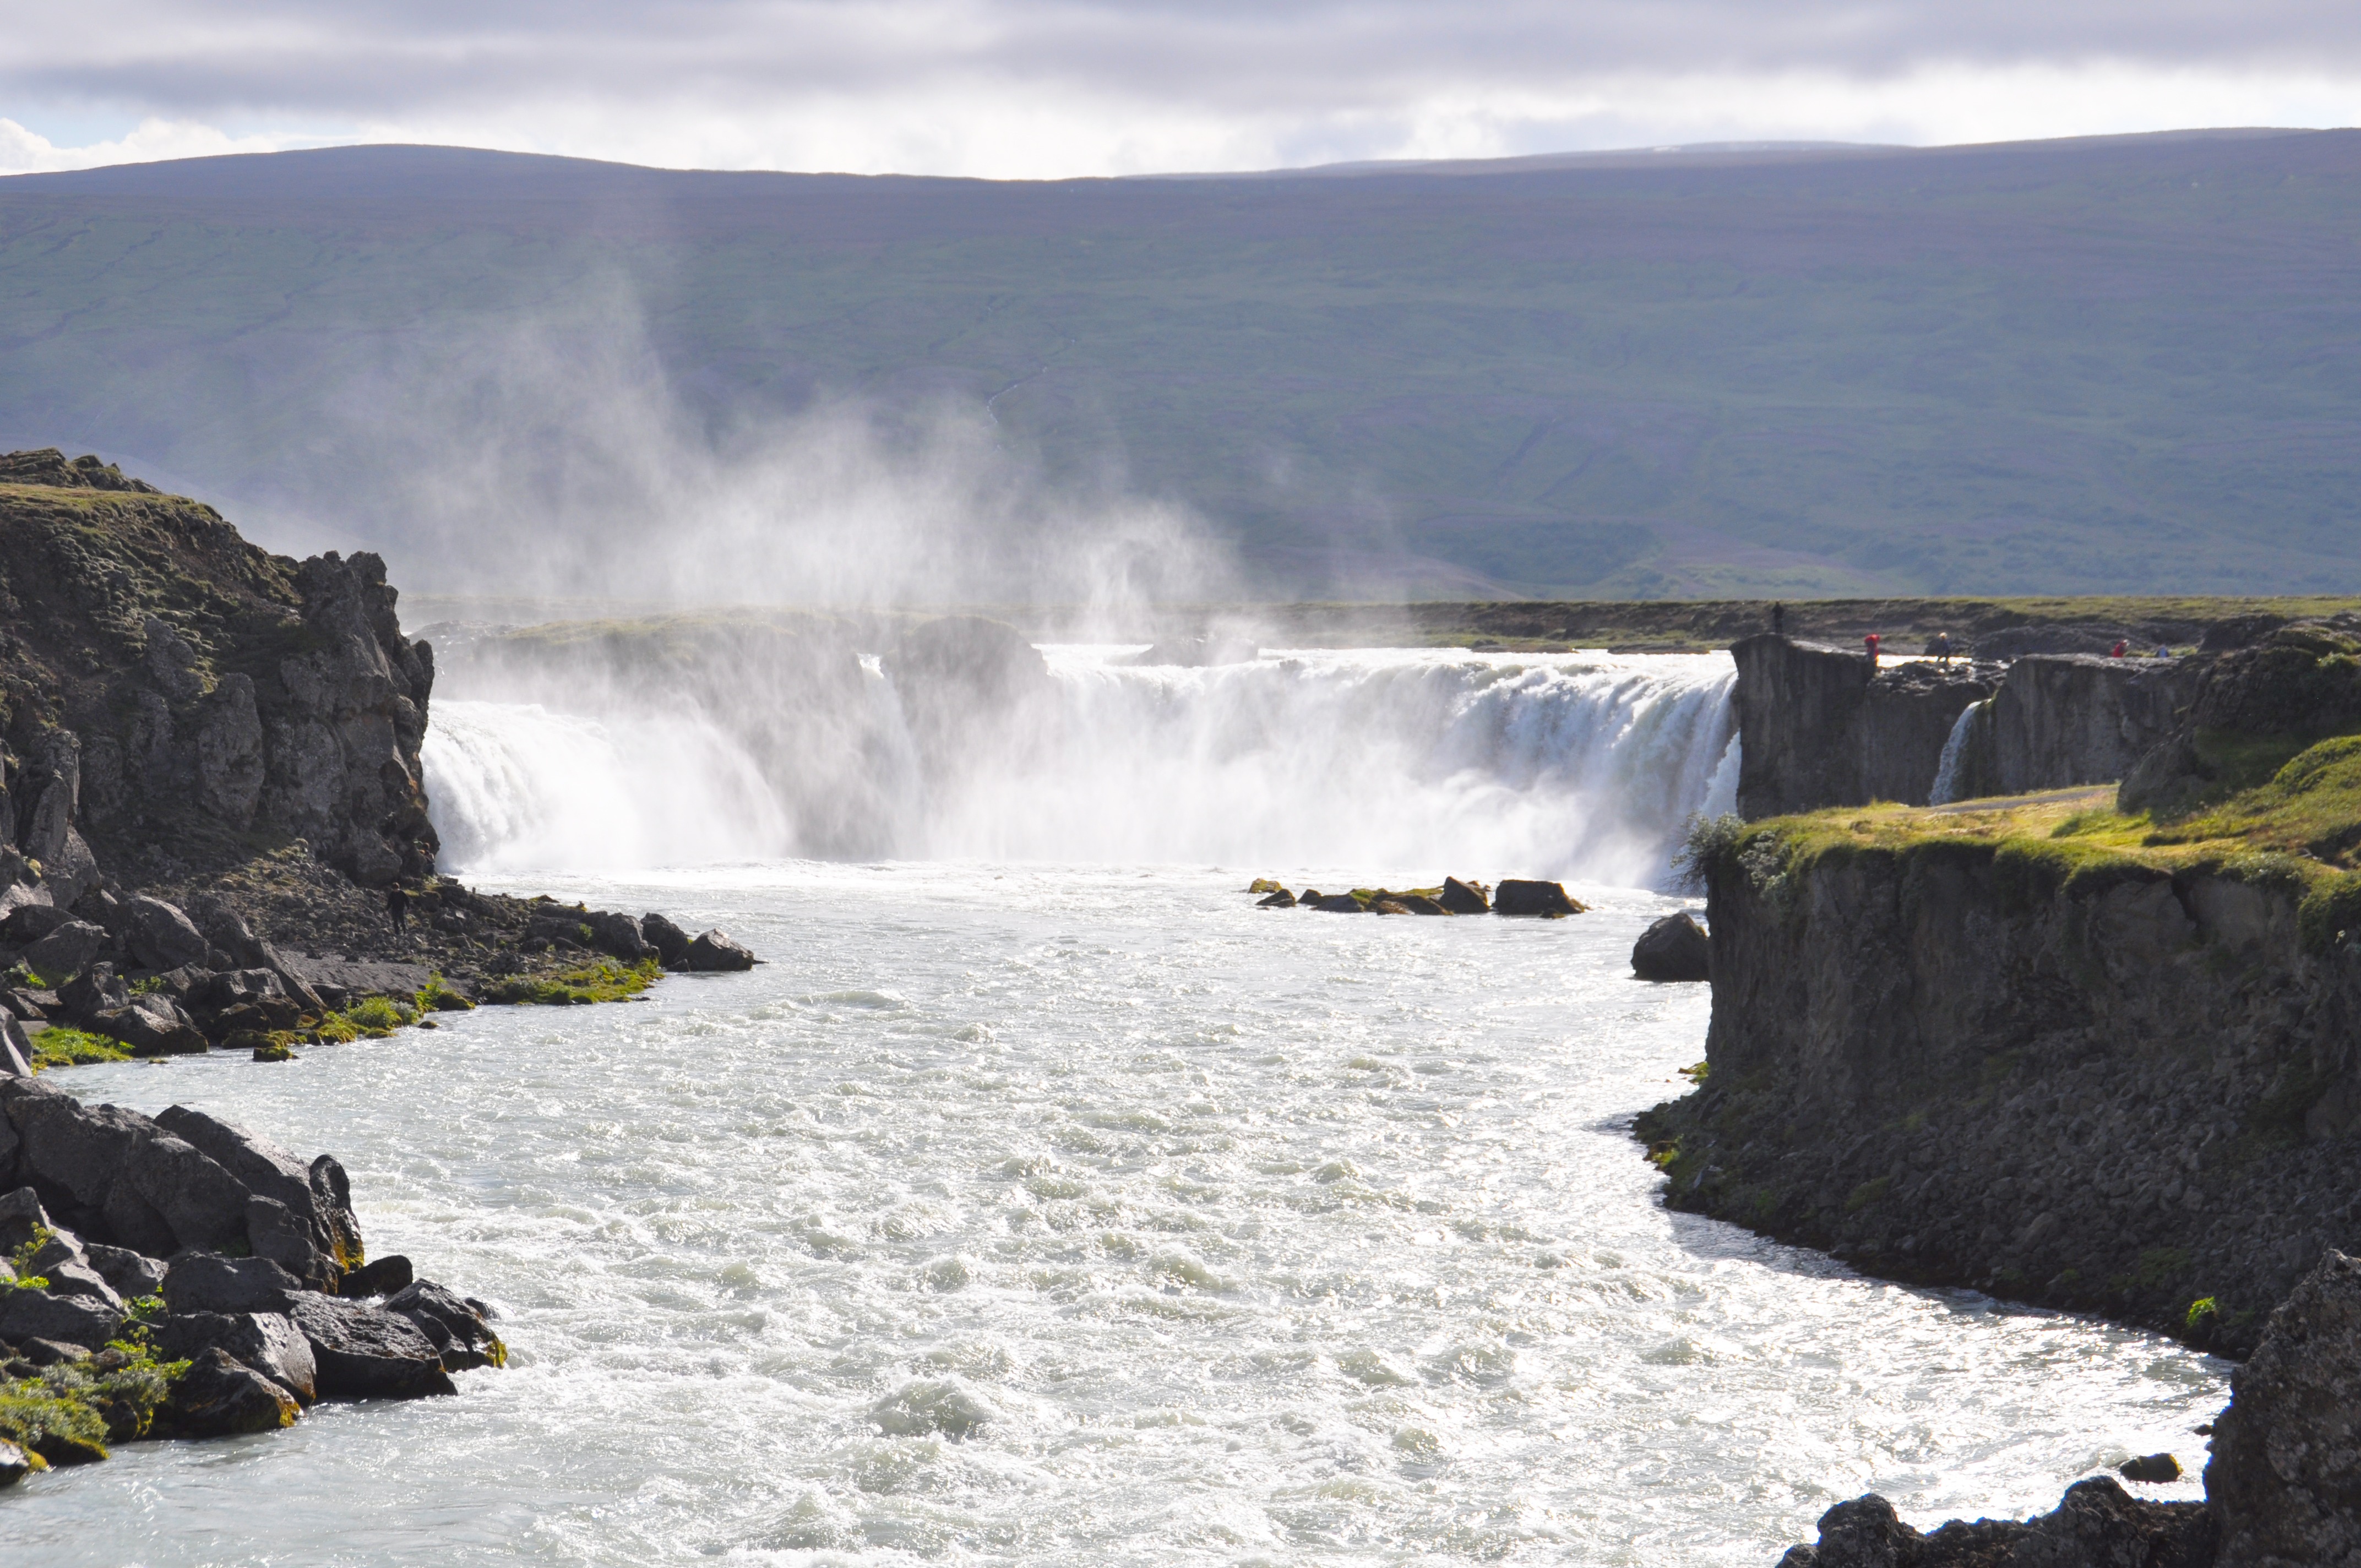
landscape, sea, coast, water, nature, rock, waterfall, wave, cliff, rapid, fjord, iceland, terrain, body of water, water feature, godafoss, atmospheric phenomenon, geological phenomenon, wind wave